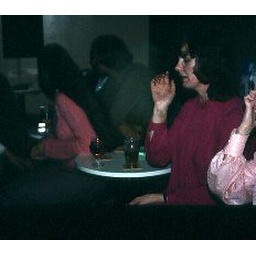
lady at table in red @ table